Autobianchi Primula

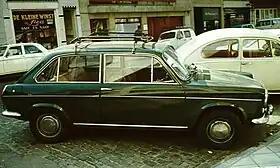
Autobianchi Primula 65C 3-door hatchback

The Autobianchi Primula is a supermini economy car manufactured between 1964 and 1970 by the Italian automaker Autobianchi, partly owned by and later a subsidiary of the Fiat Group. The Primula was Fiat's first model with rack and pinion steering and is widely known for its innovative Dante Giacosa-designed front-wheel drive, transverse engine layout — that would be later popularized by the Fiat 128 to ultimately become an industry-standard front drive layout.